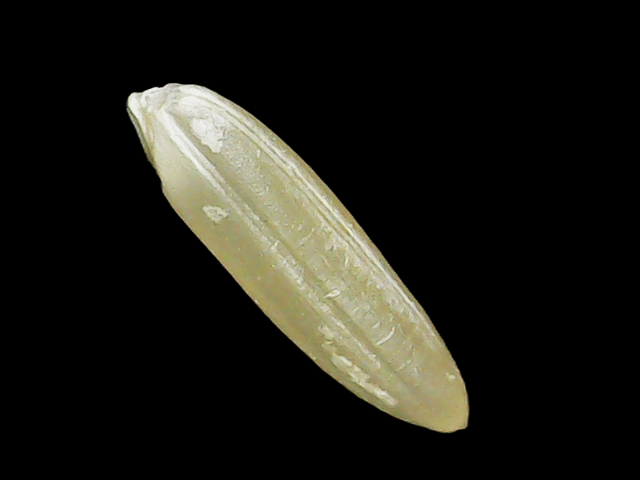
Rice variety: Binadhan16